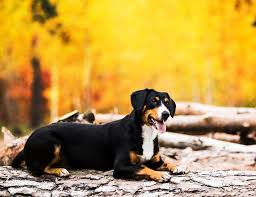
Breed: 221-n000055-EntleBucher